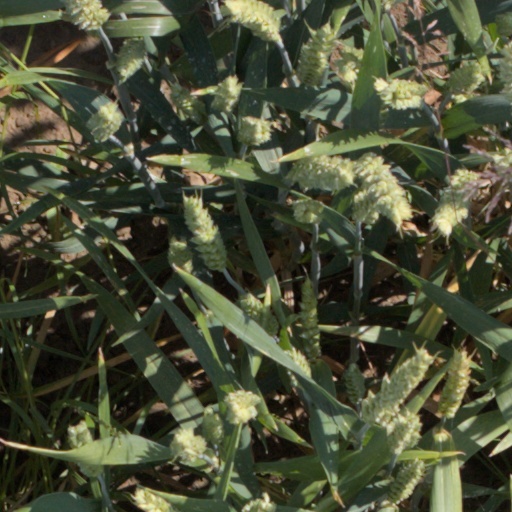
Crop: wheat